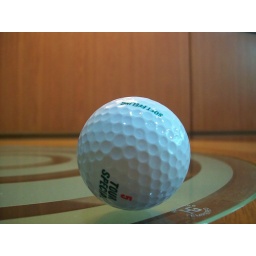
golf ball in pa's office